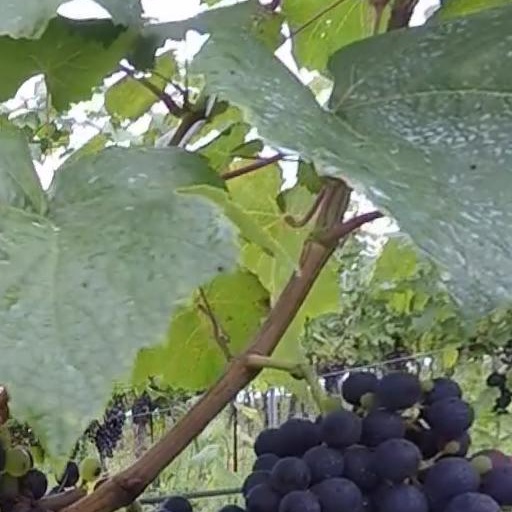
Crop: grape